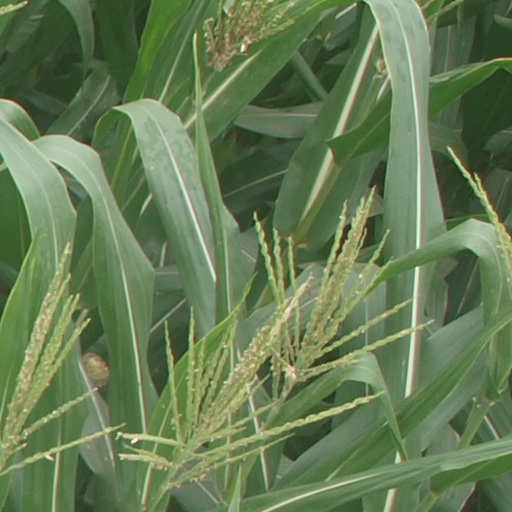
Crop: maize; corn